Ek Deewaana Tha

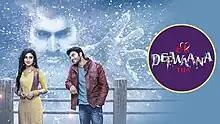

Ek Deewaana Tha is an Indian horror thriller television show which was broadcast on Sony Entertainment Television from 23 October 2017 to 1 June 2018. The show was created by Prateek Sharma and produced by LSD Films Private Limited.